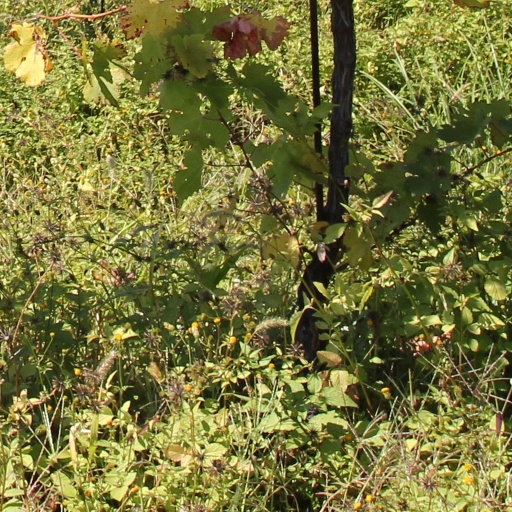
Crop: grape